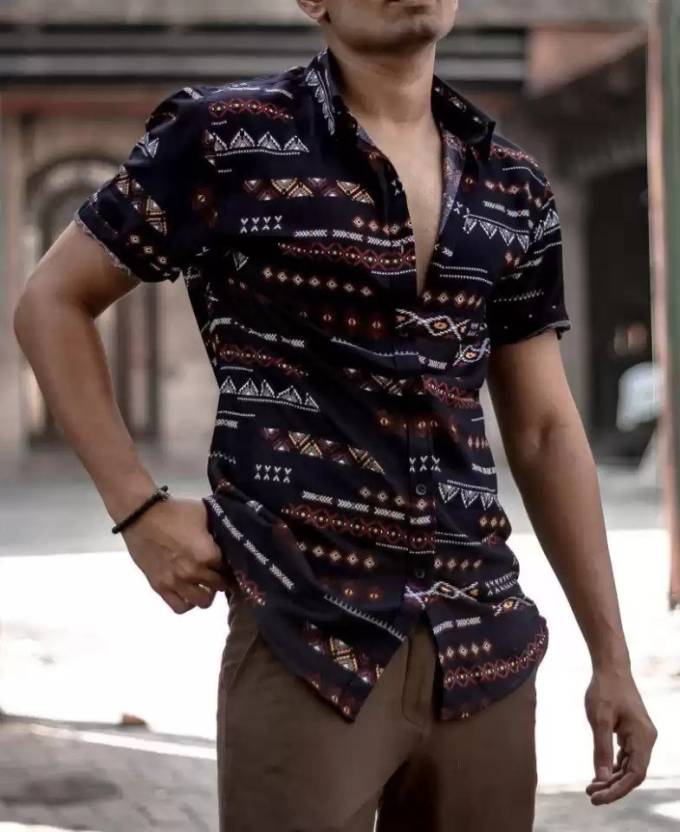
Product: Men Regular, Super Slim Fit Printed Ribbed Collar Casua...
Price: ₹298
Colors: Multicolor
Pattern: Printed
Description: indicare  is a profeesional clothing sales company which is collection of extra-ordinary shirts.indicare try their best to make every piece of shirt with is class comfort porche design and lead fashion trends.Through exquisite technology,high quality fabrics,a variety of options,bright colours,with each garment.indicare offers every customer high quality clothing showing their different unique personality,styles and the grade of life and culture.